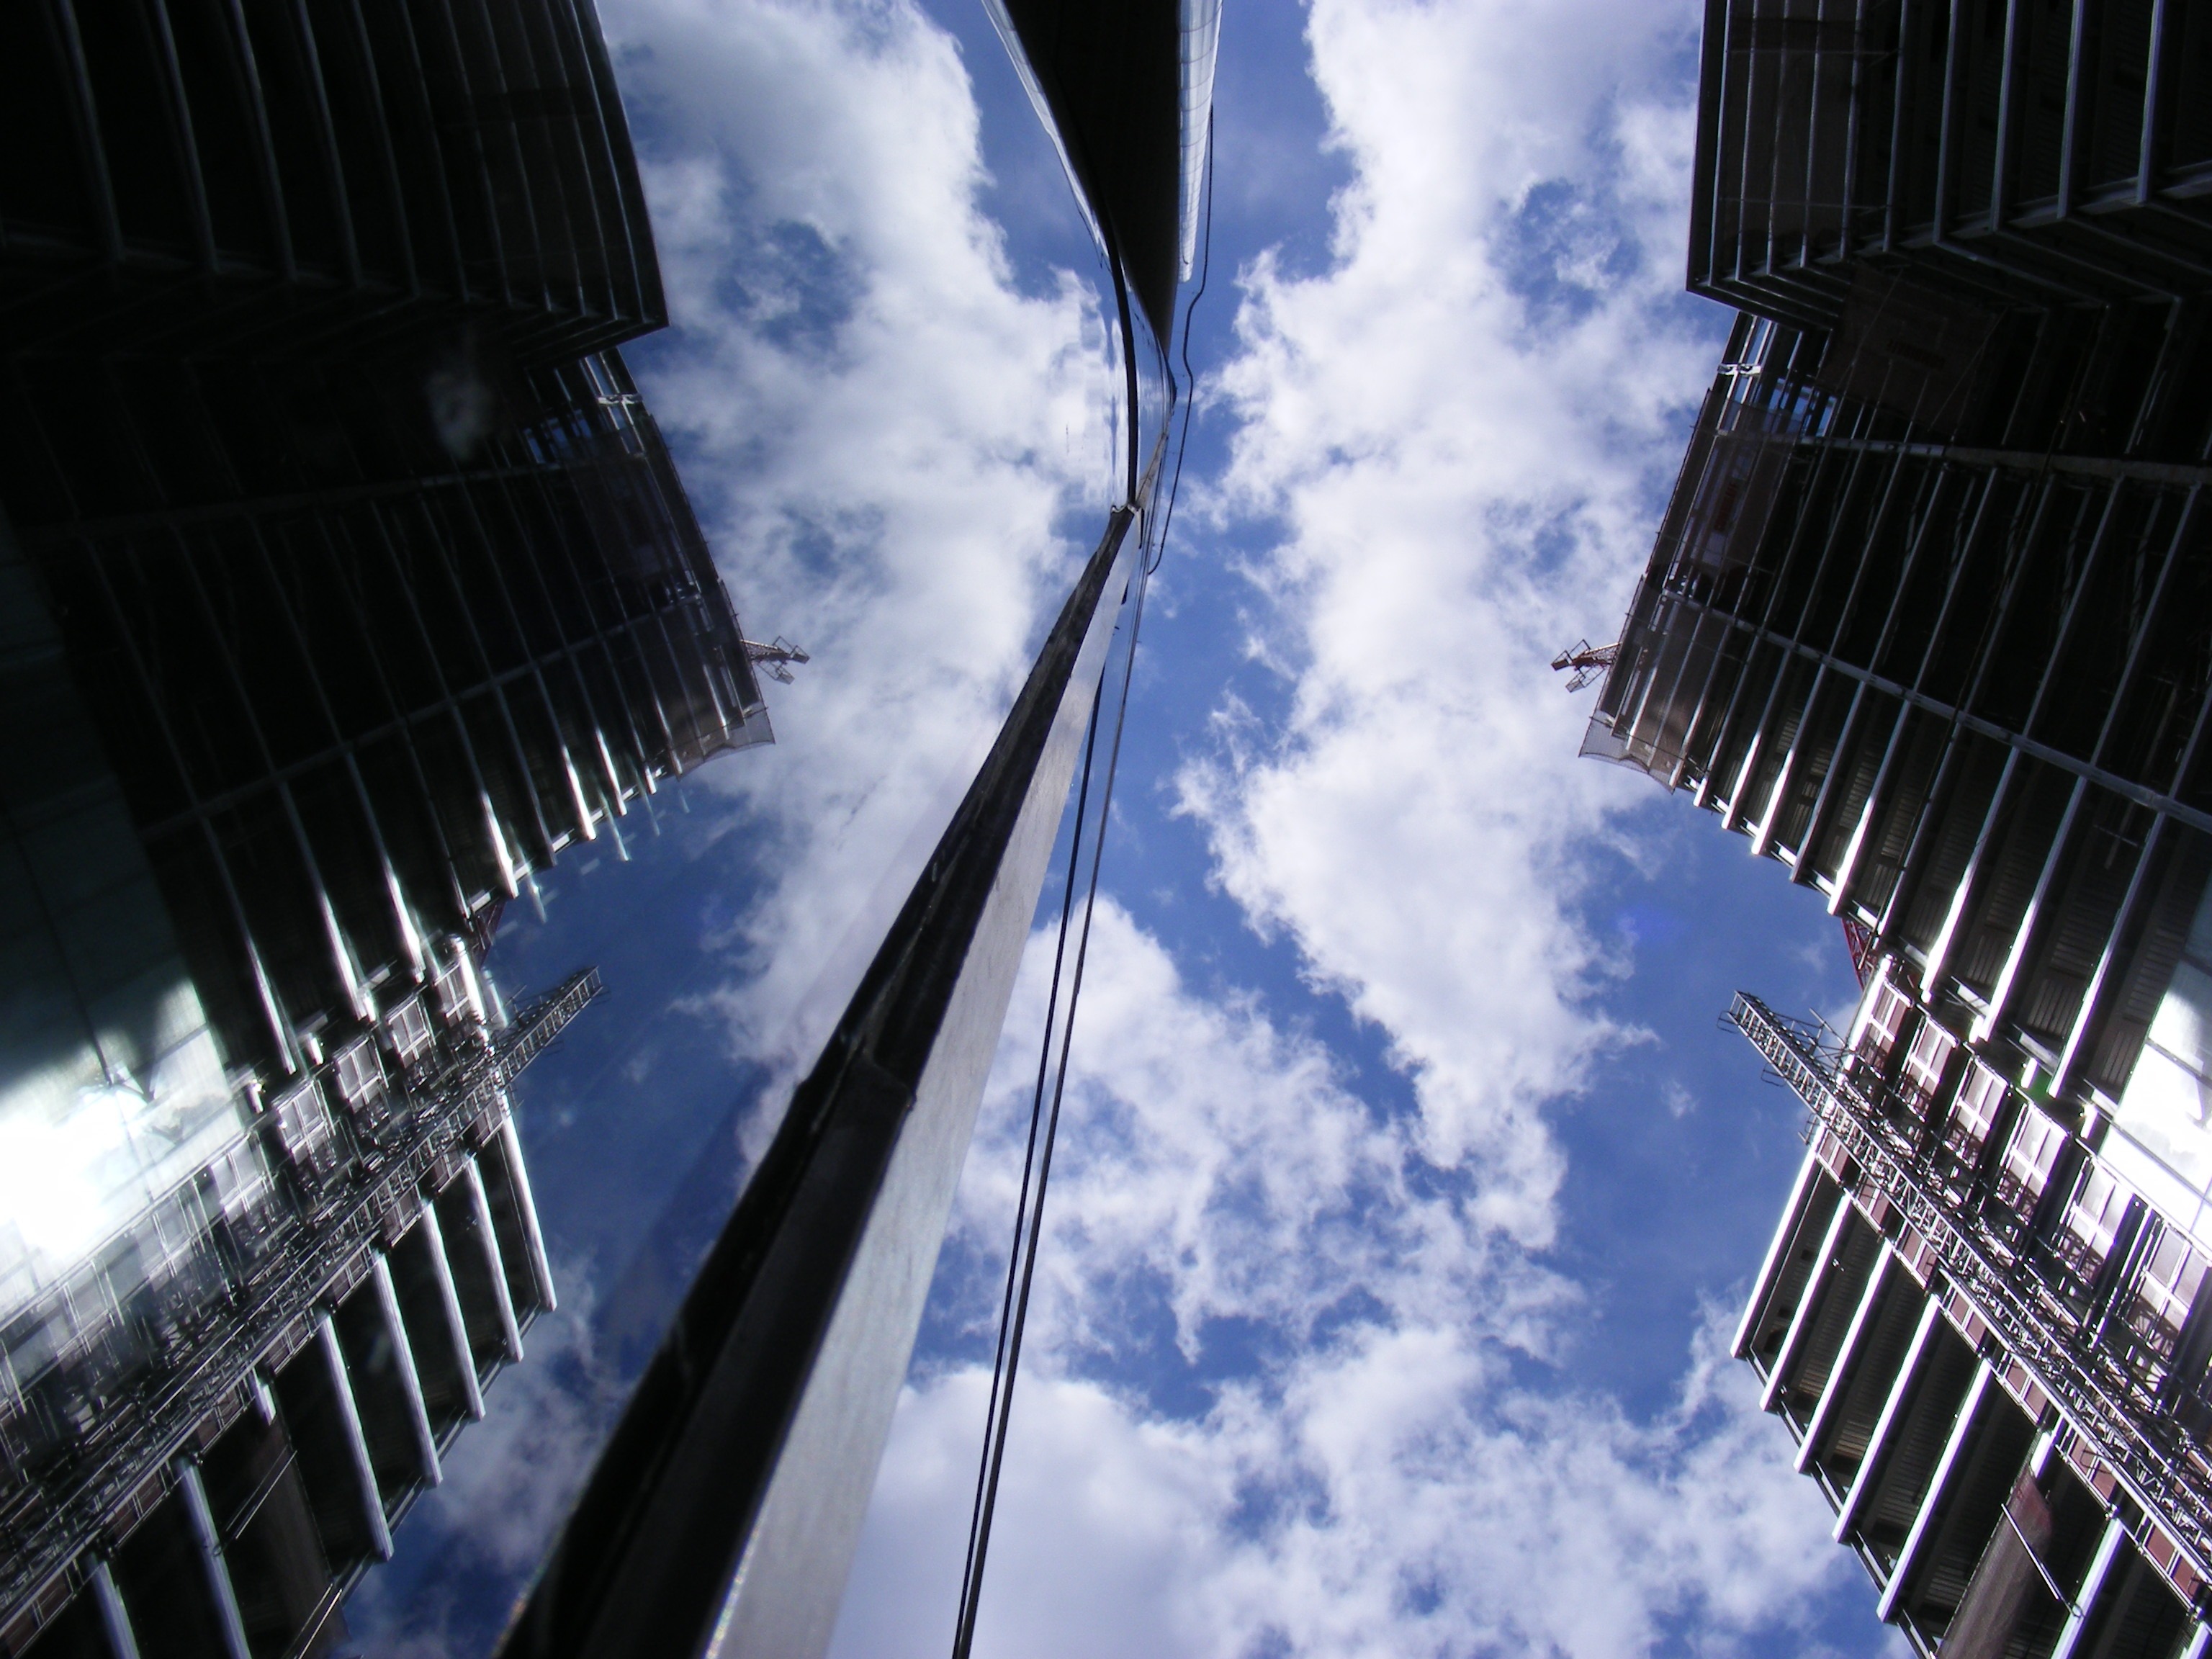
snow, cloud, architecture, sky, skyline, sunlight, building, city, skyscraper, urban, cityscape, downtown, reflection, tower, scenic, scenery, landmark, blue, metropolitan, tower block, buildings, metropolis, high rises, urban area